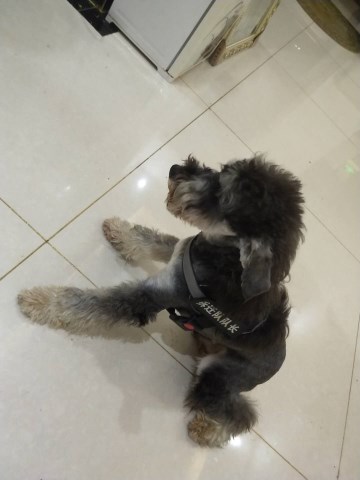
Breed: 2342-n000102-miniature_schnauzer